Gheorghe Flondor

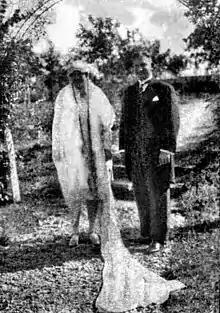
Marriage of Flondor and Lucia Stephanovici, 1927

In 1927, he married Lucia Stephanovici, later known under the pen name of Lotte Berg as a translator and author of children's books. They had a son, Tudorel (1929–1952), a scientist and national chess champion for 1951.